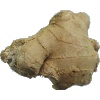
Label: ginger_root